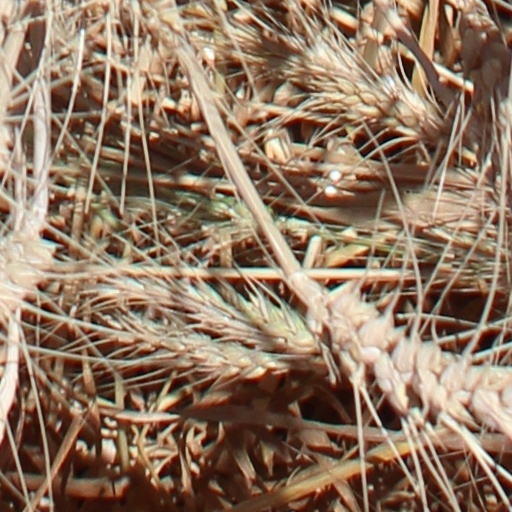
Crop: wheat